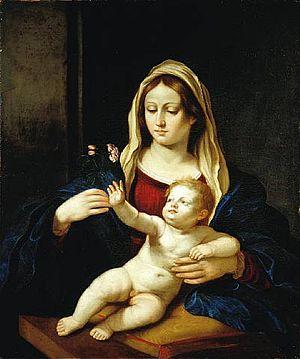
Ercole Gennari est un dessinateur et peintre italien de la Renaissance.